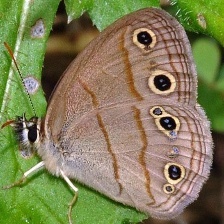
Species: WOOD SATYR
Butterfly family (ImageNet category): ringlet